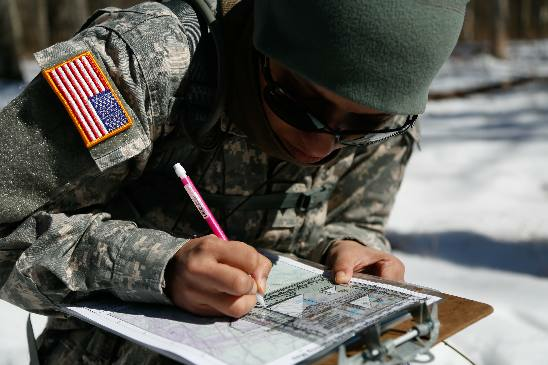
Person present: Yes